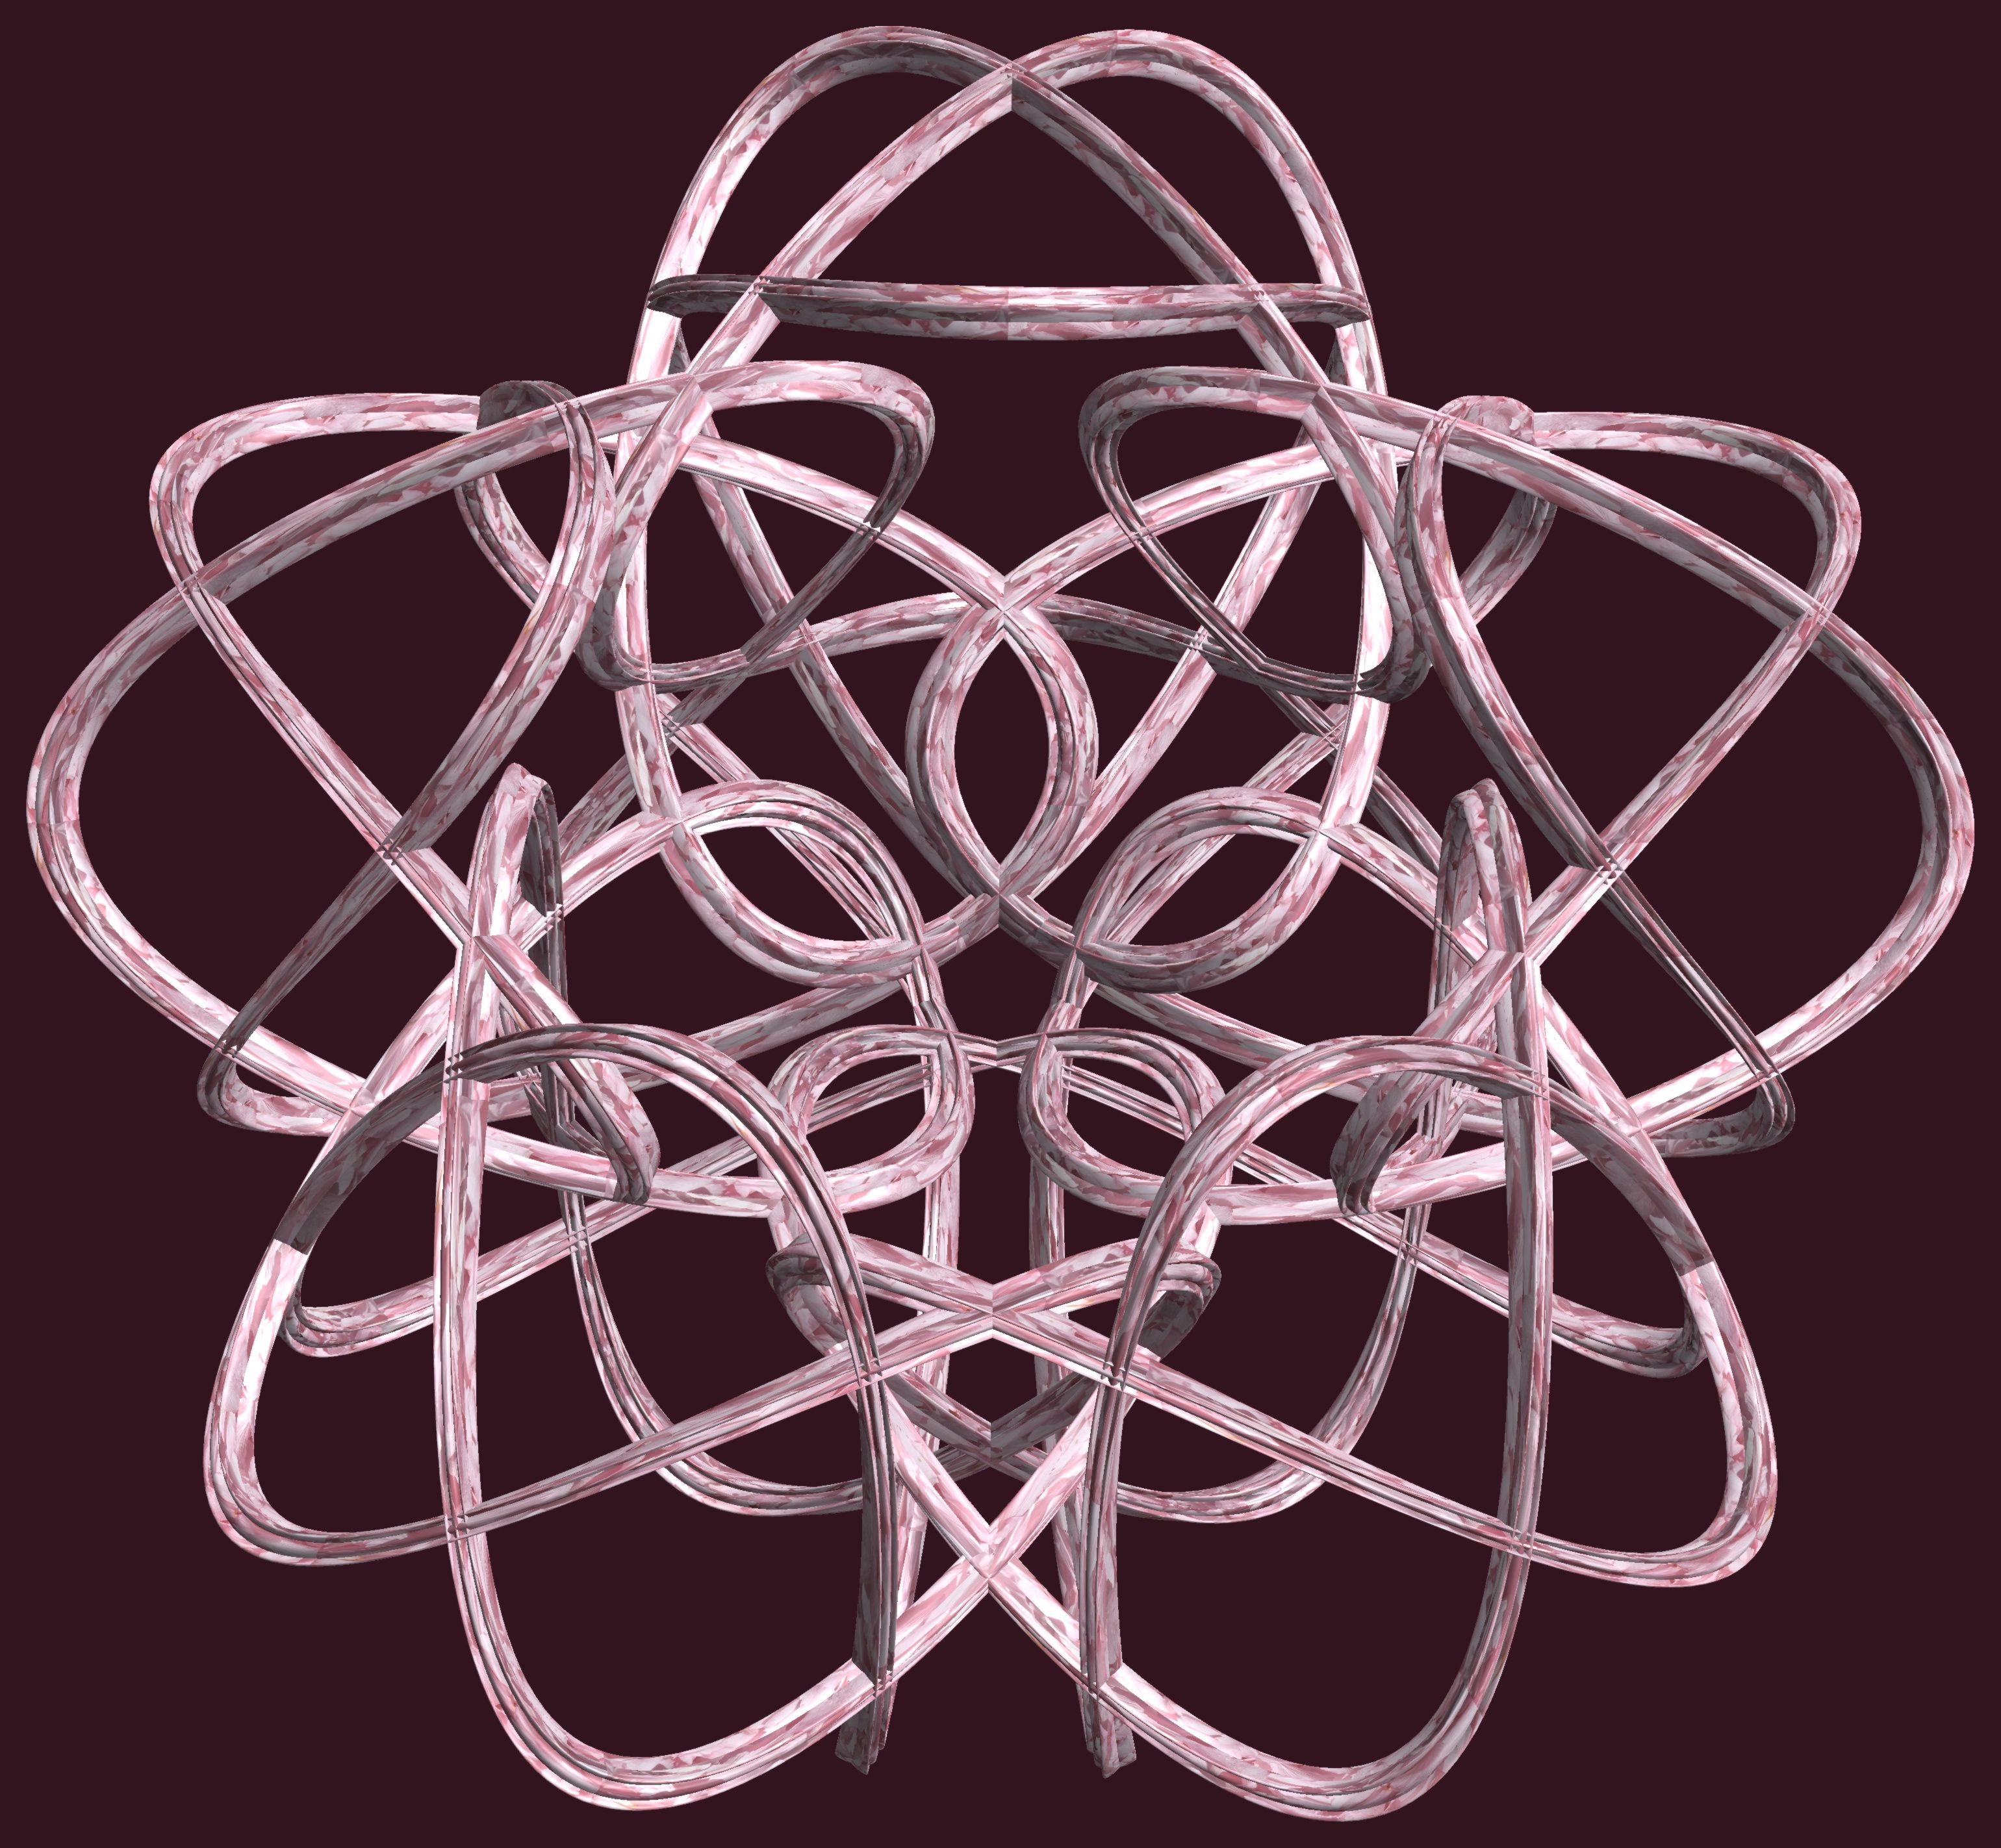
structure, texture, pattern, lighting, circle, figure, design, symmetry, light fixture, 3d, graphic, chandelier, torus, mathematica, cg, parametricplot3d, code, program, algorithm, abstruct, mapping, lissajous